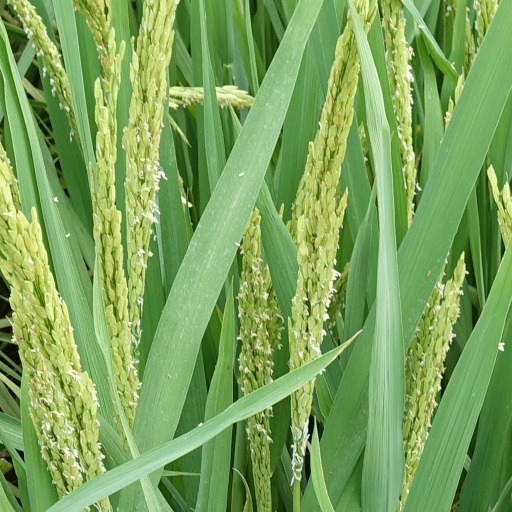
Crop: rice